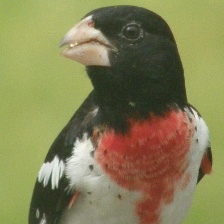
Species: ROSE BREASTED GROSBEAK
Scientific name: PHEUCTICUS LUDOVICIANUS